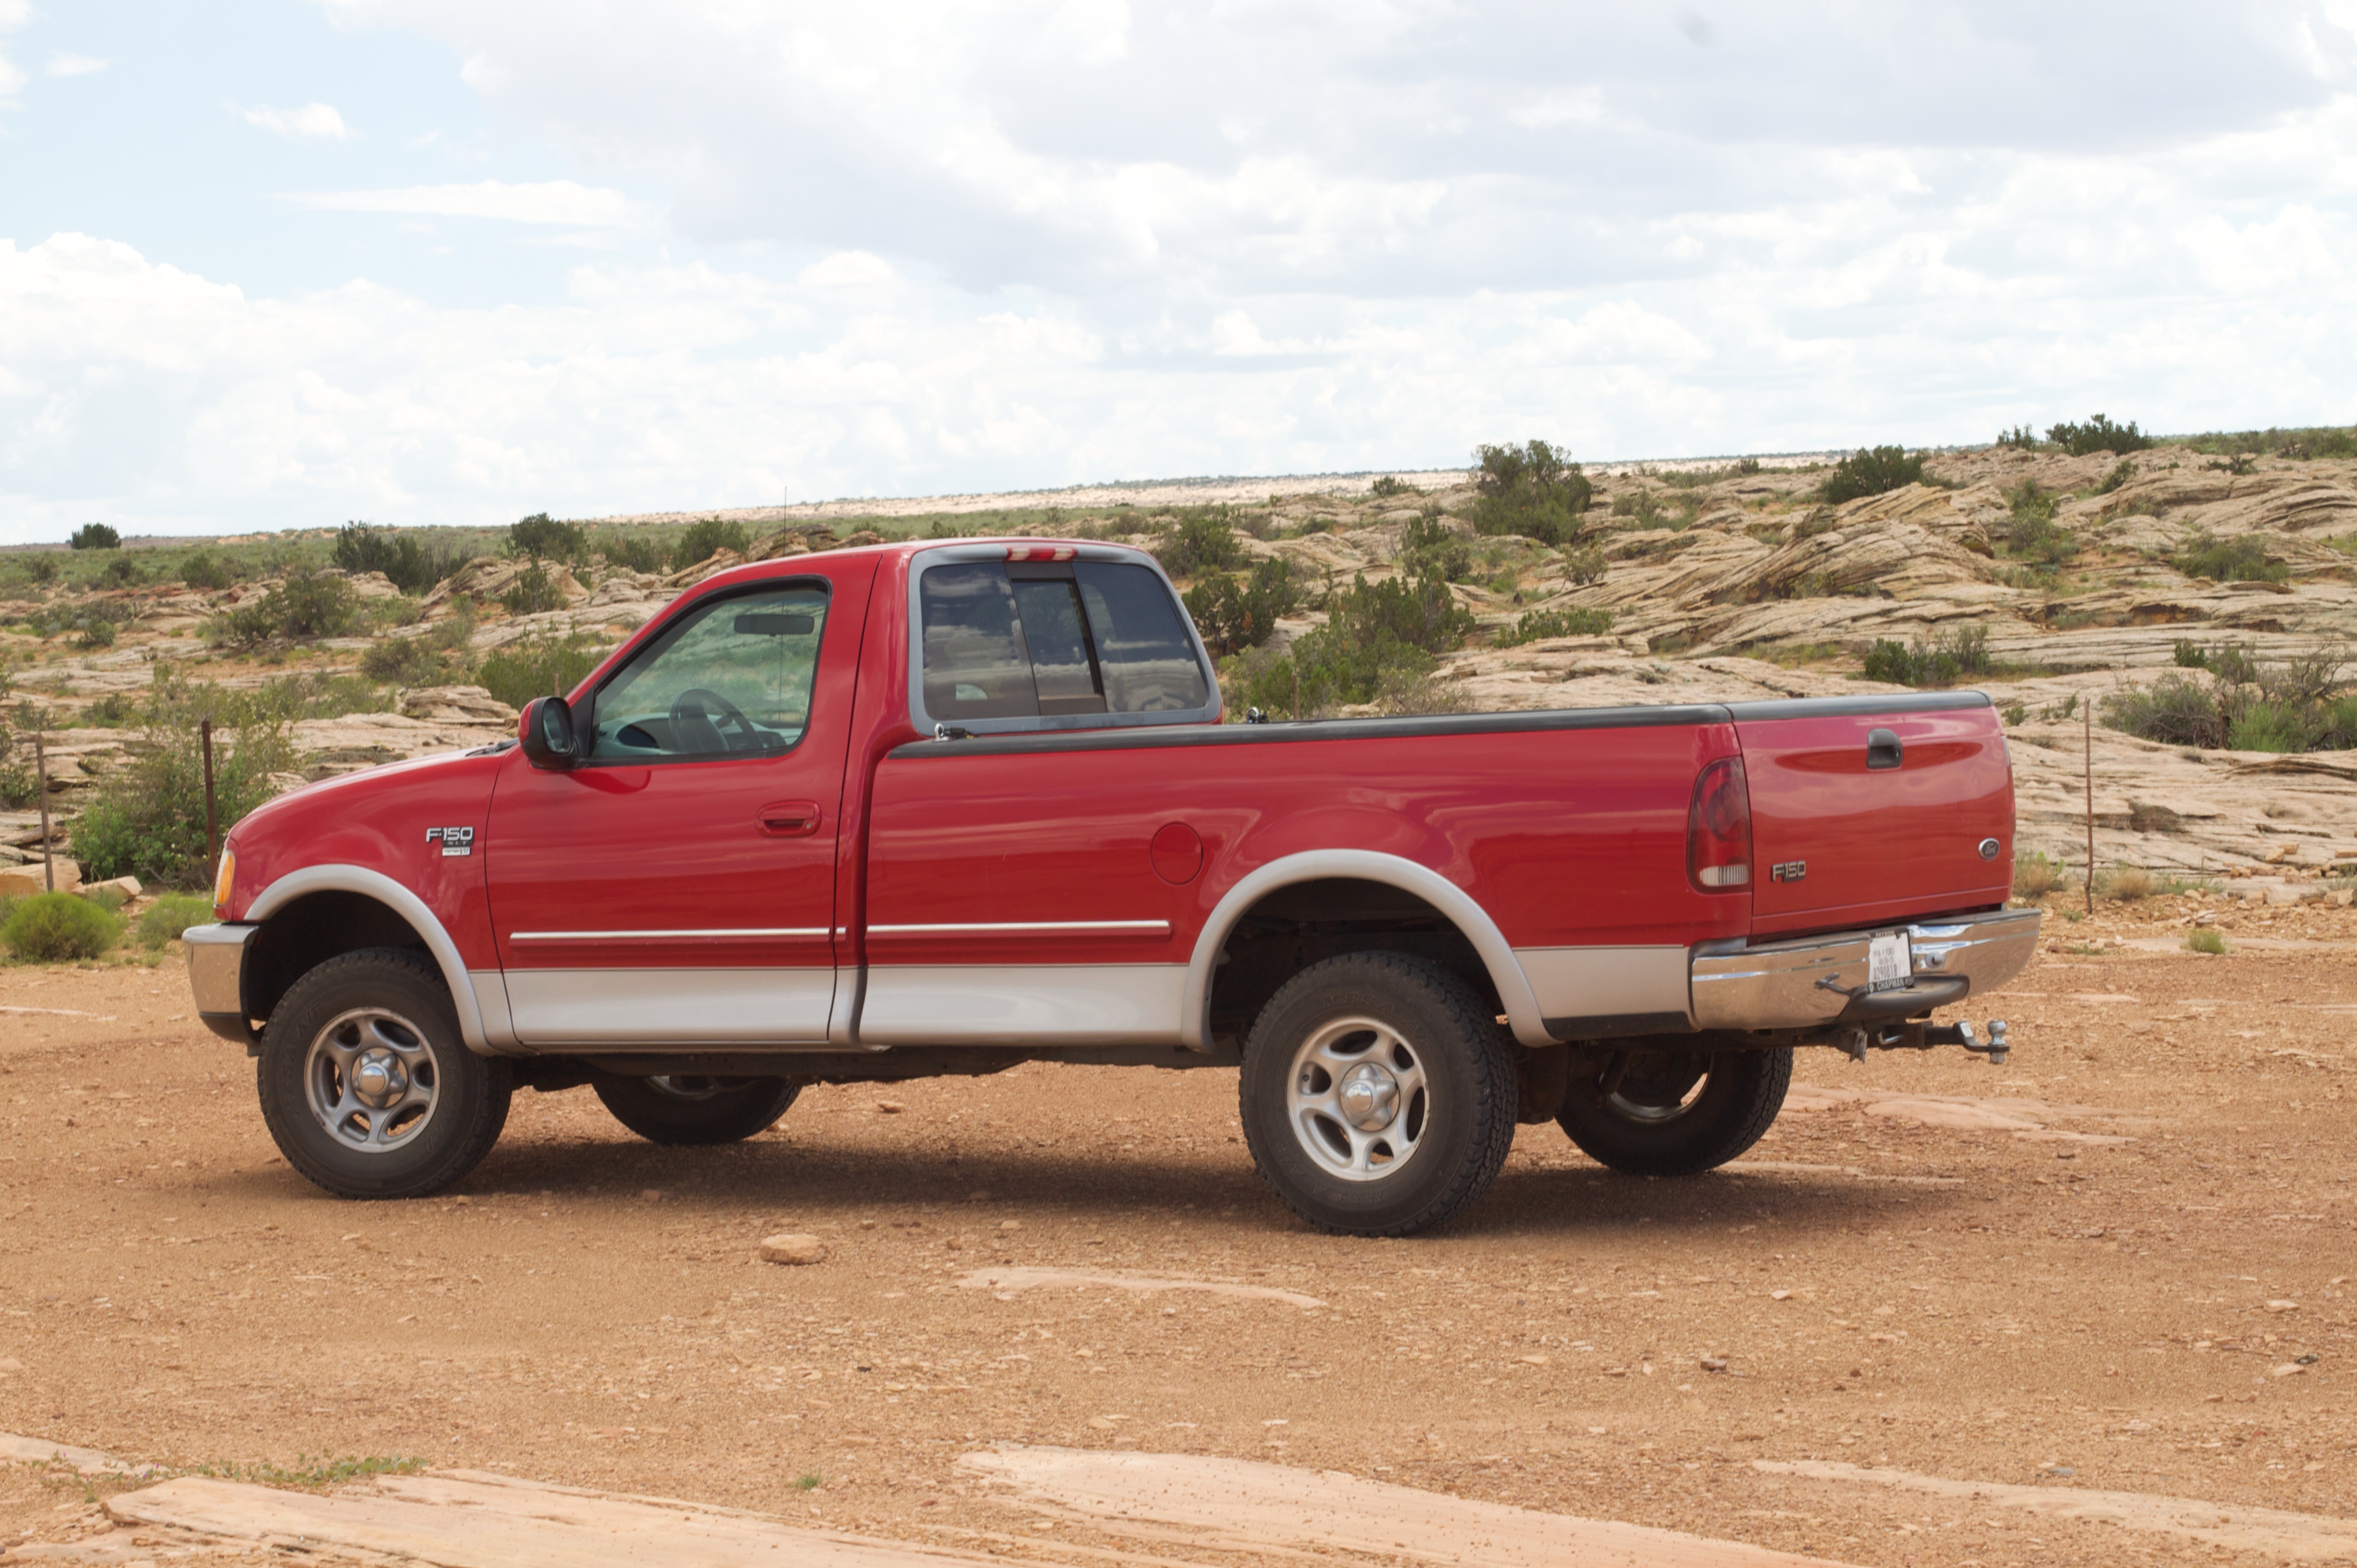
car, truck, vehicle, bumper, ford, toyota, rockartranch, pickup truck, land vehicle, automobile make, automotive exterior, compact sport utility vehicle, truck bed part